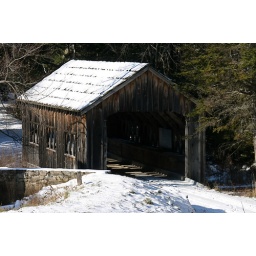
A covered bridge crosses a river at Leonard's Mills in Bradley, Maine.